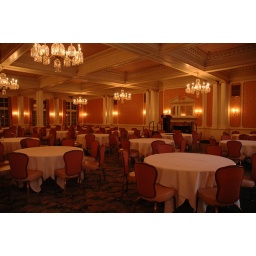
The tables will be arranged around the dance floor, and we'll have a sweetheart/cake table in front of the fireplace.